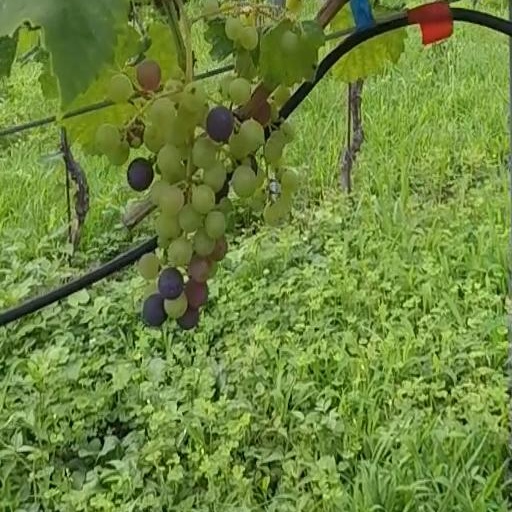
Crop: grape